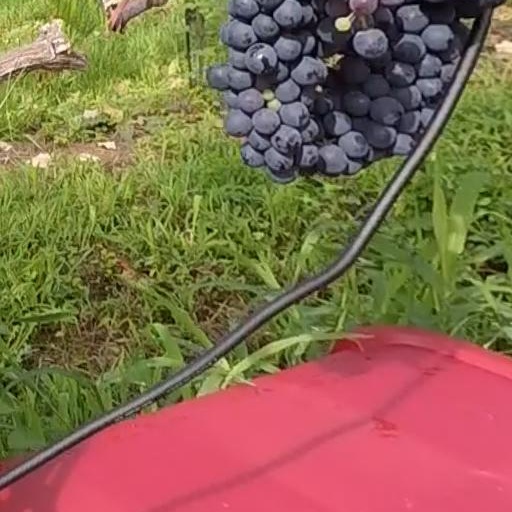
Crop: grape